William Huggins (animal artist)

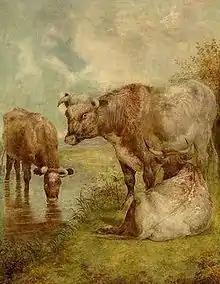
Cattle watering (1871)

Huggins first exhibited "Androcles and the lion" at the Royal Academy and made successful entries from 1846 until he was in his seventies. In addition he showed his paintings at most of the major cities in Great Britain. He was influenced in his use of glazes by the Pre-Raphaelites who also had exhibitions there. He became a full member of the Liverpool Academy in 1850 (resigning in 1856), but never became an RA (Royal Academician).